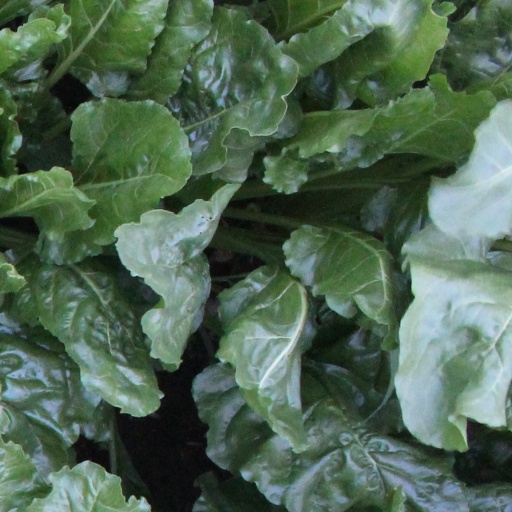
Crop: sugar beet